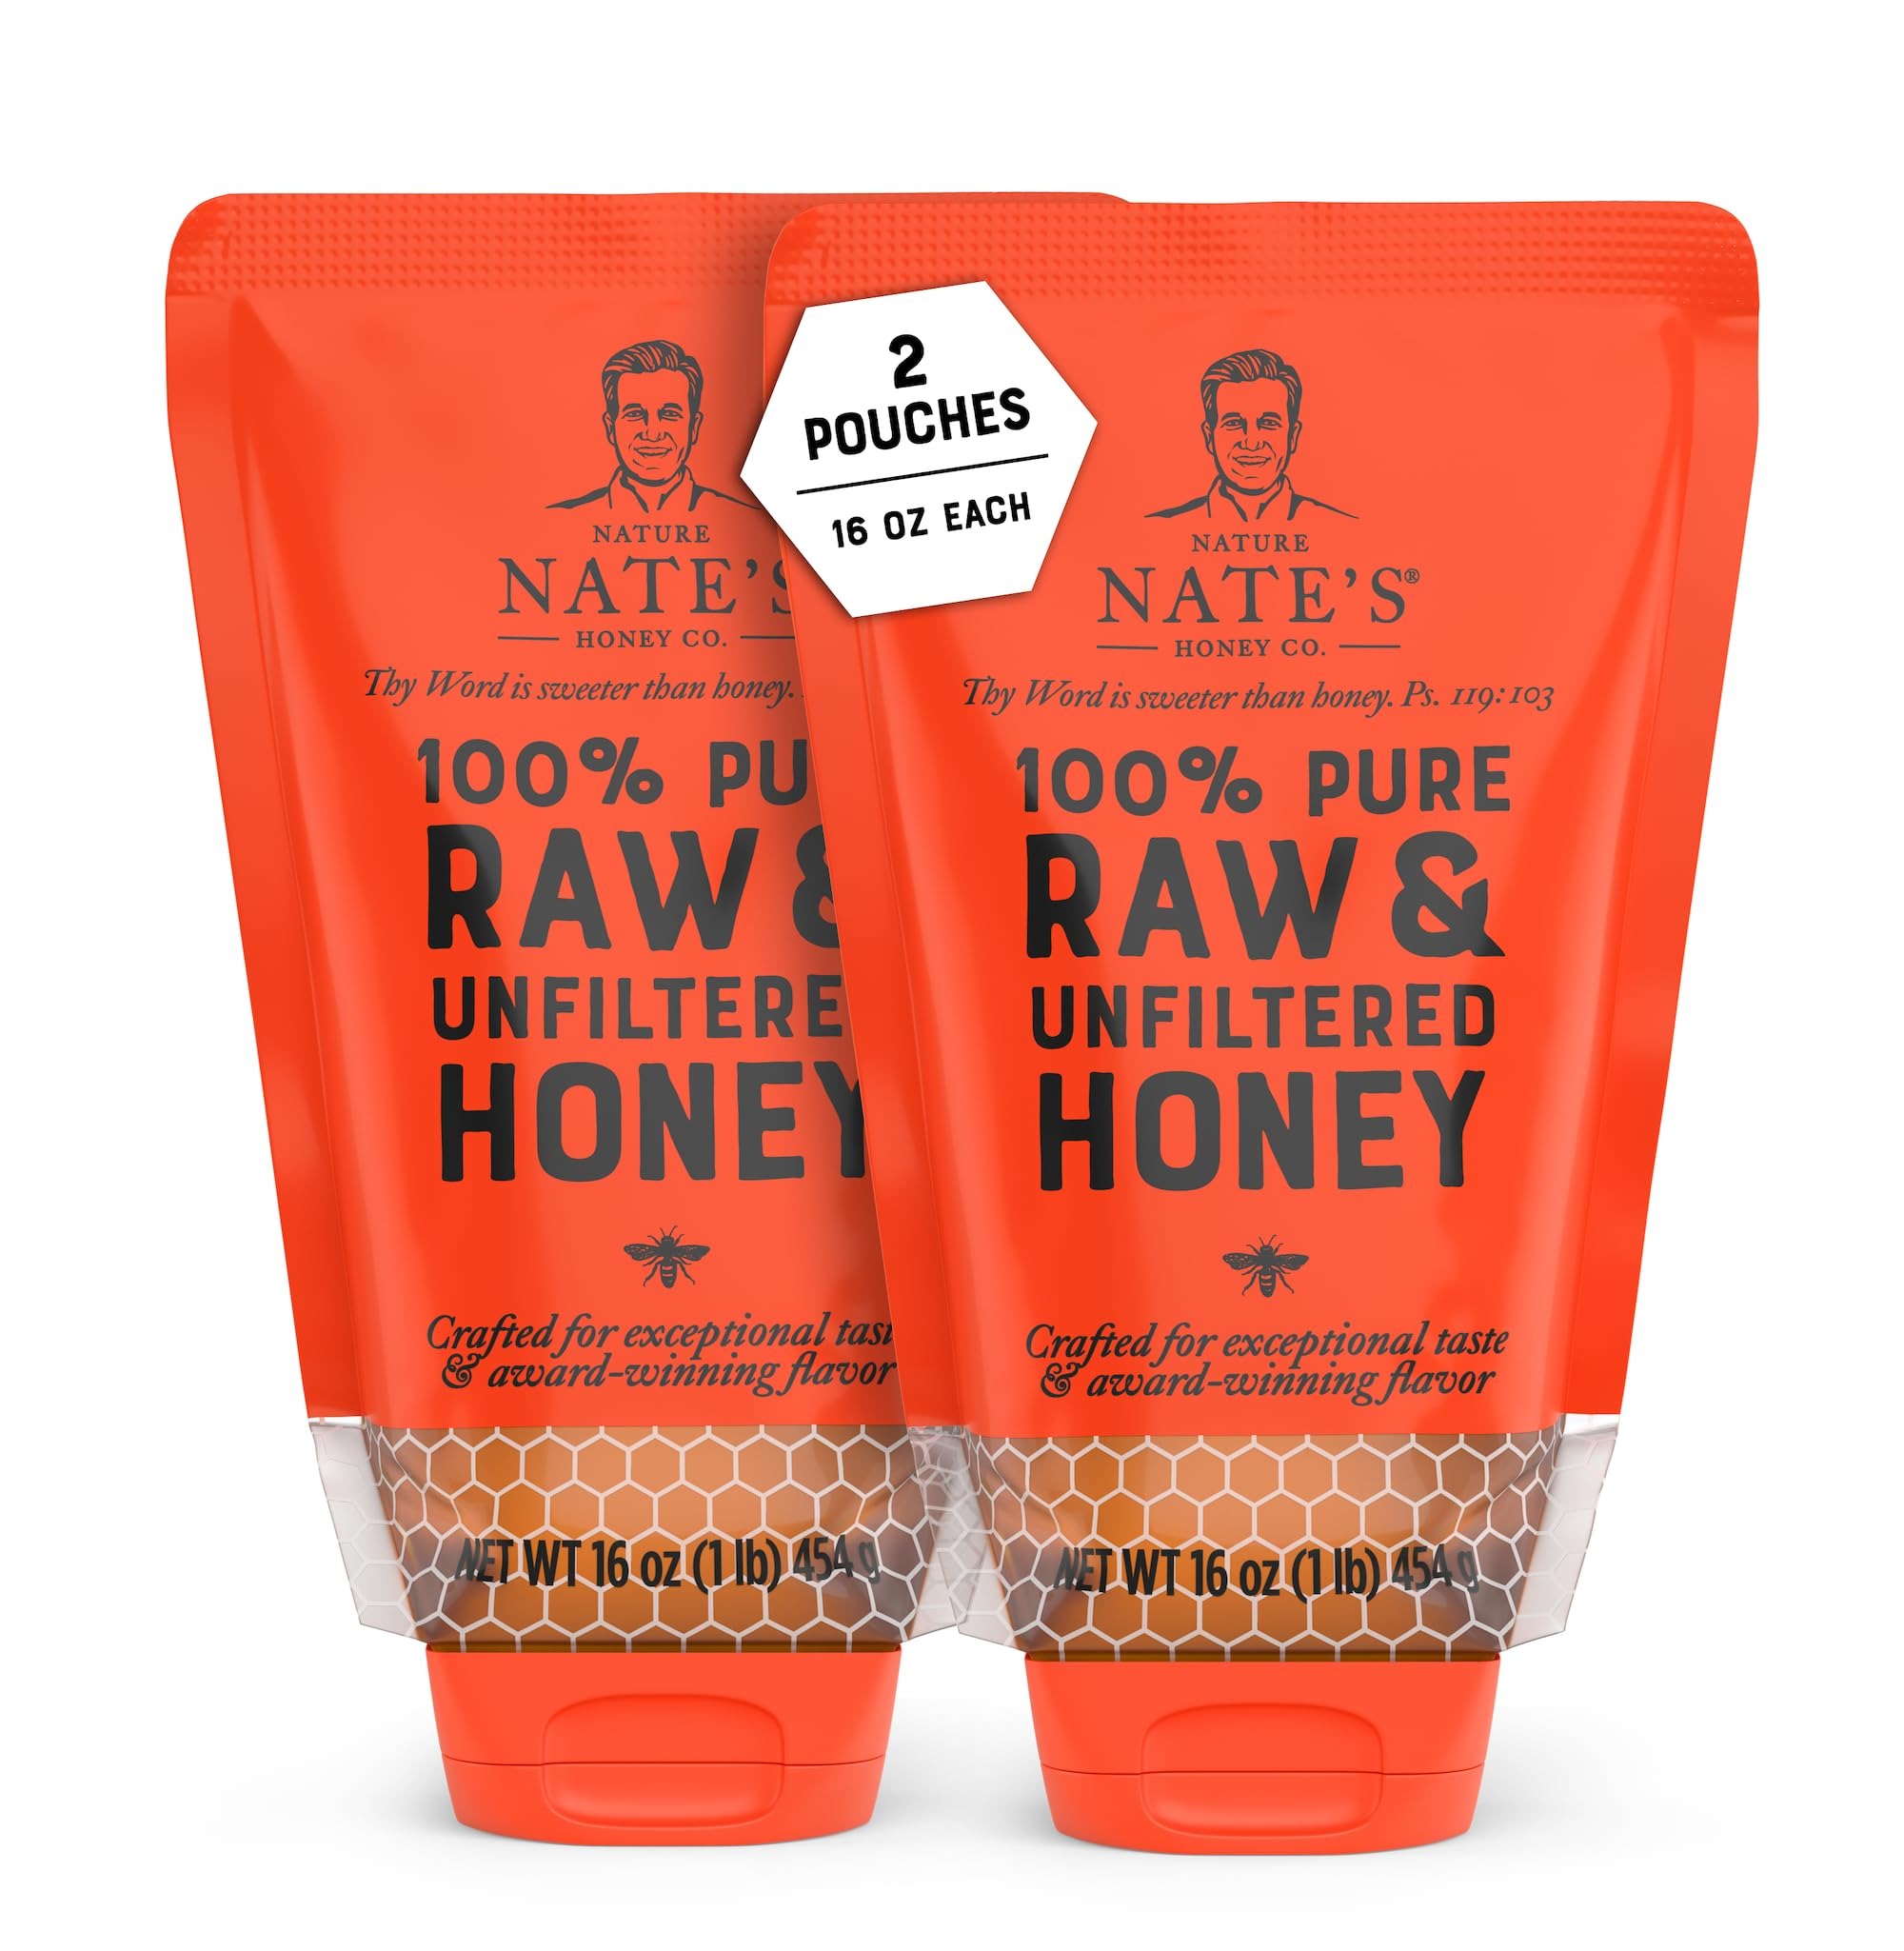
Item Name: Nate's 100% Pure, Raw & Unfiltered Honey - No-Drip Dispensing - 16oz. Sustainable, Eco-friendly Squeeze Pouch (2 Pack)
Bullet Point 1: 100% PURE: Nature Nate's 100% Pure, Raw & Unfiltered Honey is straight from the hive, just how nature intended. All we add is the packaging – no drip, no mess, sustainable pouch. Includes two 16-ounce packs.
Bullet Point 2: NEVER WASTE A DROP: No more waiting for honey to reach the cap – our easy-to-squeeze, flexible packaging has a quick dispensing cap-down placement. Use to the last drop!
Bullet Point 3: ENVIRONMENTALLY FRIENDLY: New, sustainable package, same honey! Packaged in a 16-ounce no-stick standcap. Pairs nicely with granola, yogurt, coffee, tea, and any food needing a dash of natural sweetness.
Bullet Point 4: RAW & UNFILTERED: Our honey is never heated to high temperatures, so the natural good stuff like pollen remains intact. Crafted for exceptional taste, granting us an award-winning flavor through ChefsBestTM.
Bullet Point 5: PURITY GUARANTEE: Every squeezable package of Nature Nate's raw honey has a purity guarantee to uphold strict testing standards. We provide an unmatched level of care and precision that would make any honeybee proud.
Value: 32.0
Unit: Ounce

Price: 12.98